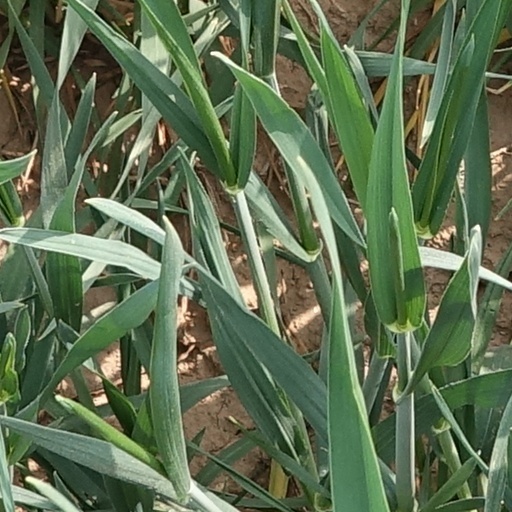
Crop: wheat